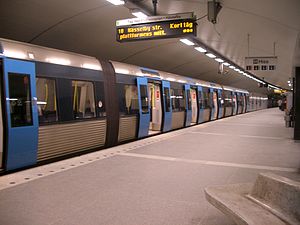
Stockholms Tunnelbana
Tunnelbanen holder på T-centralen station.
Stockholm Tunnelbana er et metrosystem i den svenske hovedstad Stockholm. 25 stationer ud af totalt 100 findes i de centrale bydele af Stockholm, 75% af stationerne dækker en række forstæder i det stockholmske byområde. Stockholm tunnelbana har tre knudepunkter – T-centralen, Slussen og Fridhemsplan.